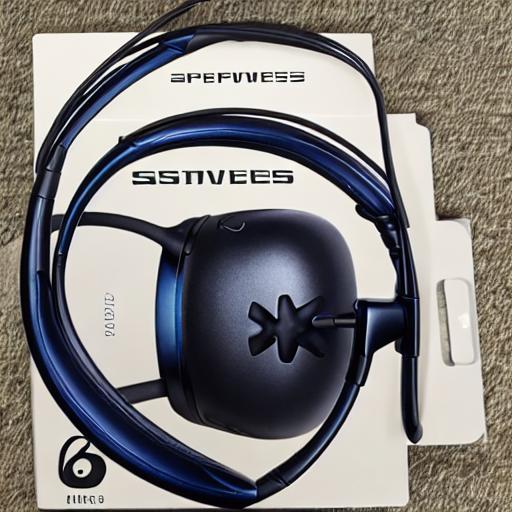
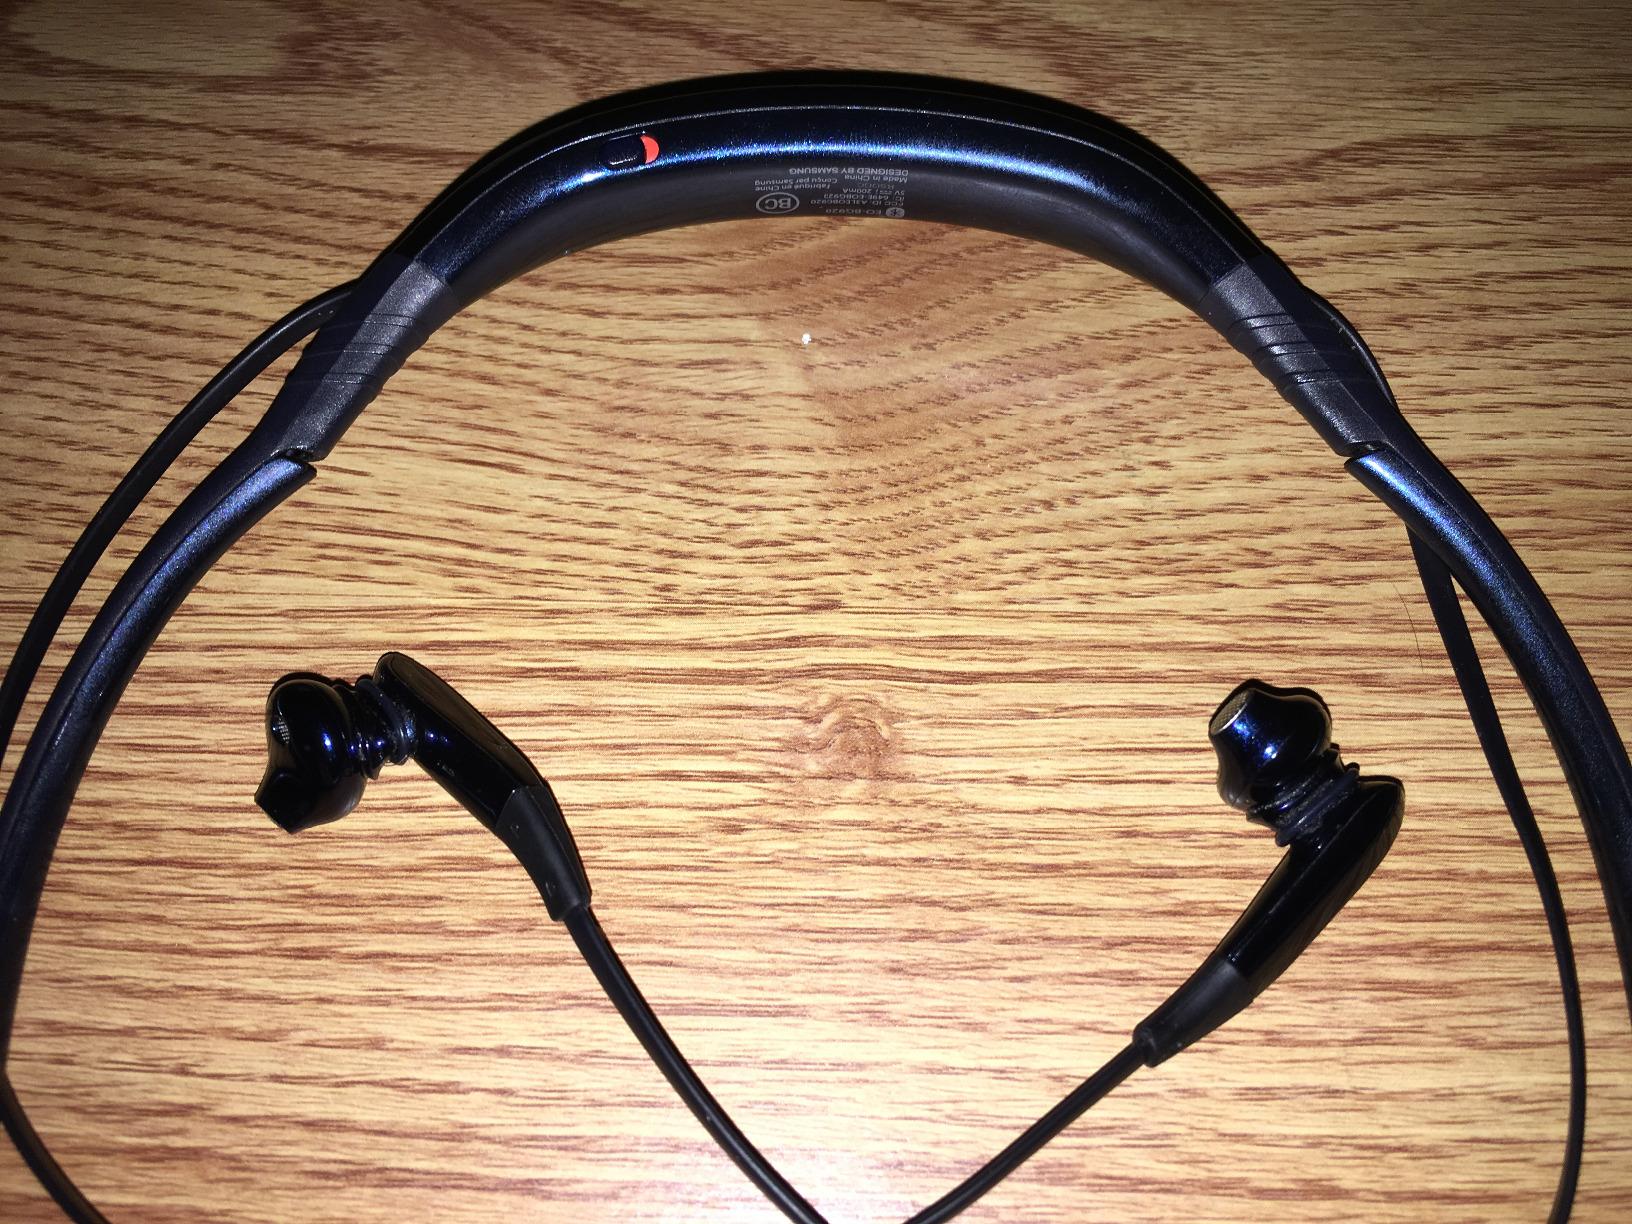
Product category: headphones
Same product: no